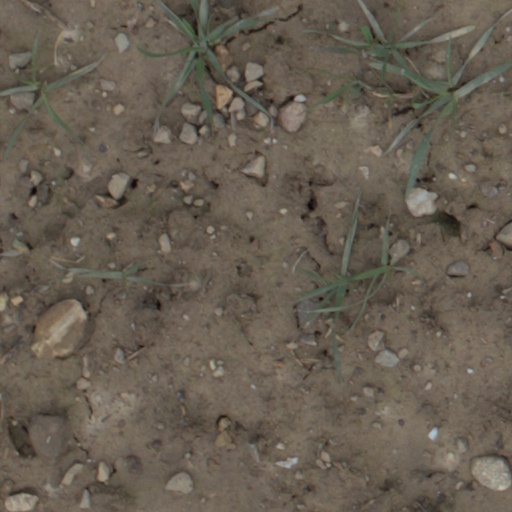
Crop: wheat